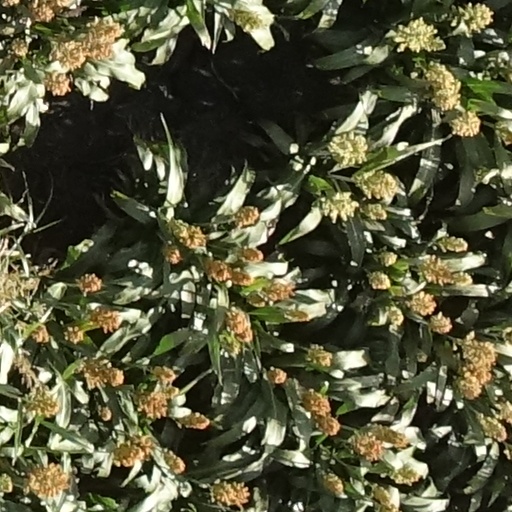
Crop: sorghum